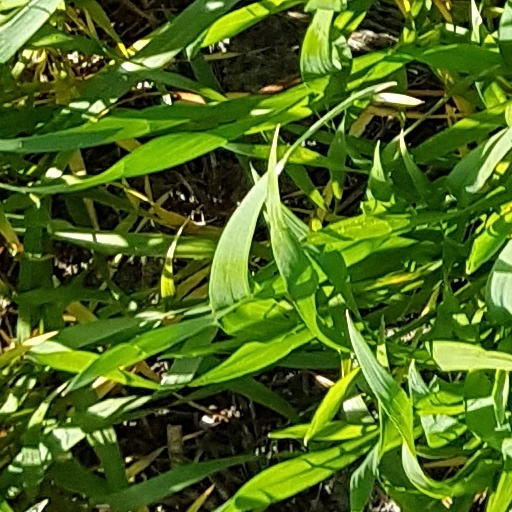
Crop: wheat